Pavel Kurochkin

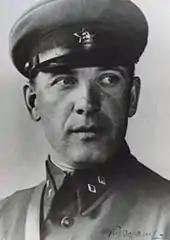

Pavel Alekseyevich Kurochkin (– 28 December 1989) was a Soviet army commander.